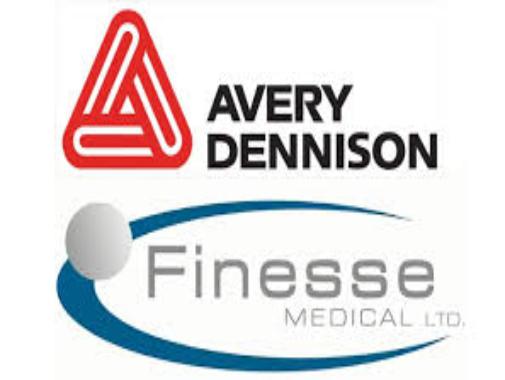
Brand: avery dennison-2
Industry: Others